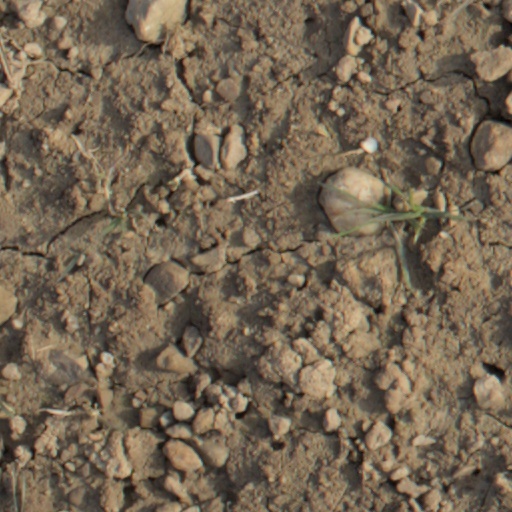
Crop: wheat